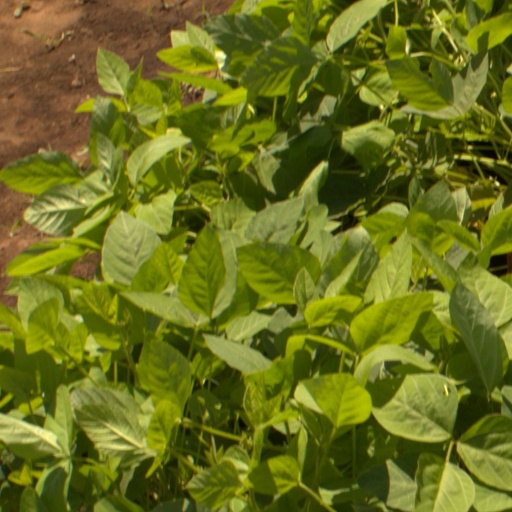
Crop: soybean